Pocinho railway station

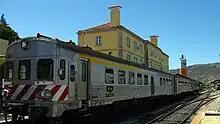
CP Class 0609 operated by Comboios de Portugal at Pocinho station in 2002.

In April 2011, Ricardo Magalhães, the coordinator of the "Douro Mission" (organisation created to preserve the Alto Douro Wine Region landscape), campaigned for the reopening of the link from Pocinho to Barca d'Alva and the Spanish border, arguing that this would be of great interest from a regional point of view, due to its positive impact on tourism. At the time, the initiative to reopen the line already had the support of the Spanish government and would include local municipalities, the regional administration, promoters of tourism and the wine industry.